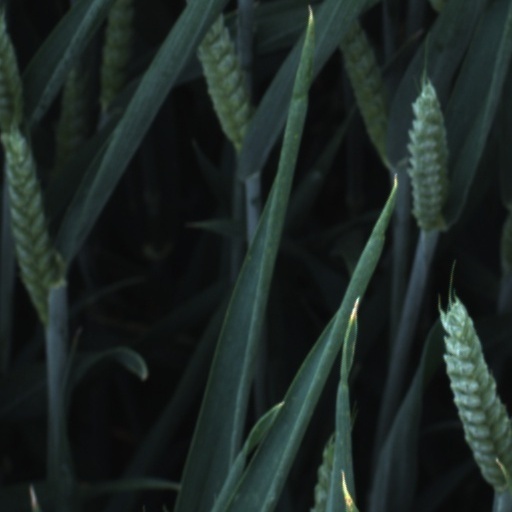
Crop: wheat